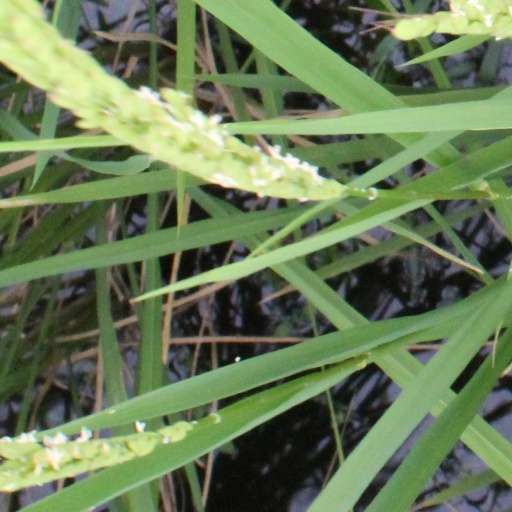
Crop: rice